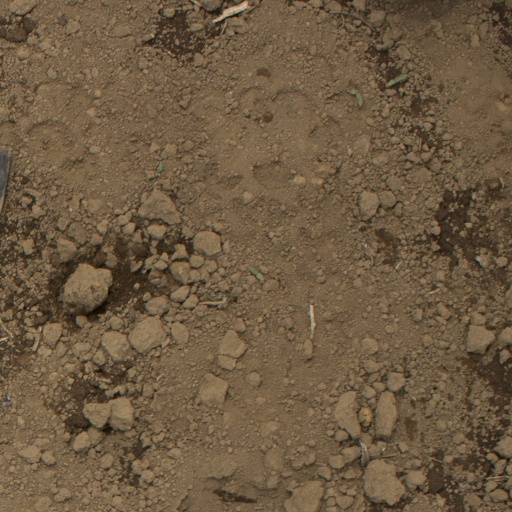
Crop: Jerusalem artichoke